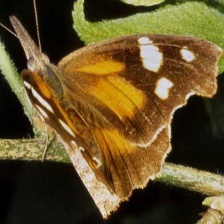
Species: AMERICAN SNOOT